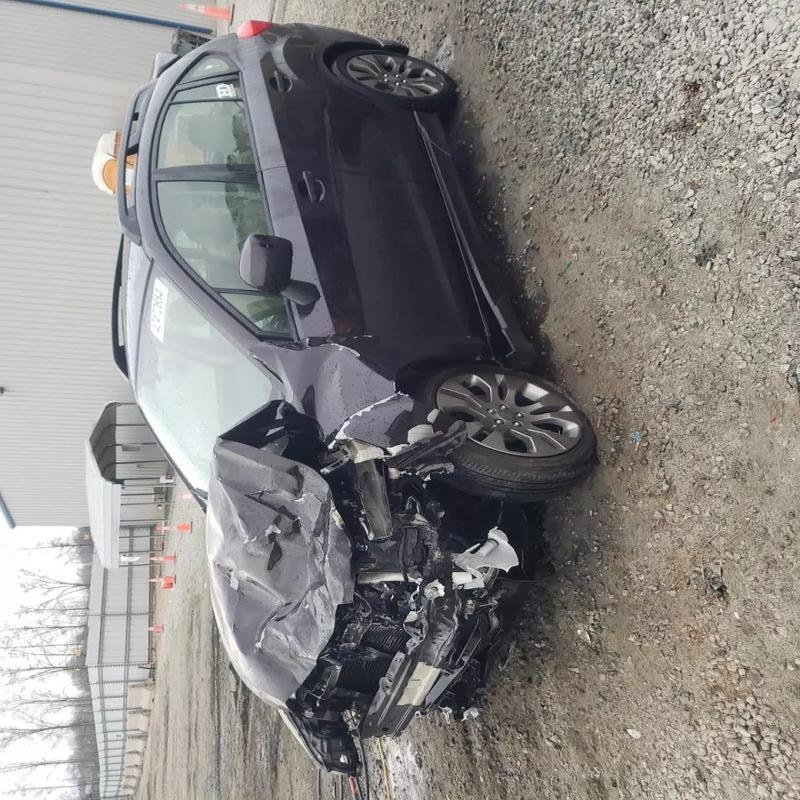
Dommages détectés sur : plaque d'immatriculation avant, pare-choc avant, feu avant droit, feu avant gauche, capot, aile avant gauche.
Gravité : majeur